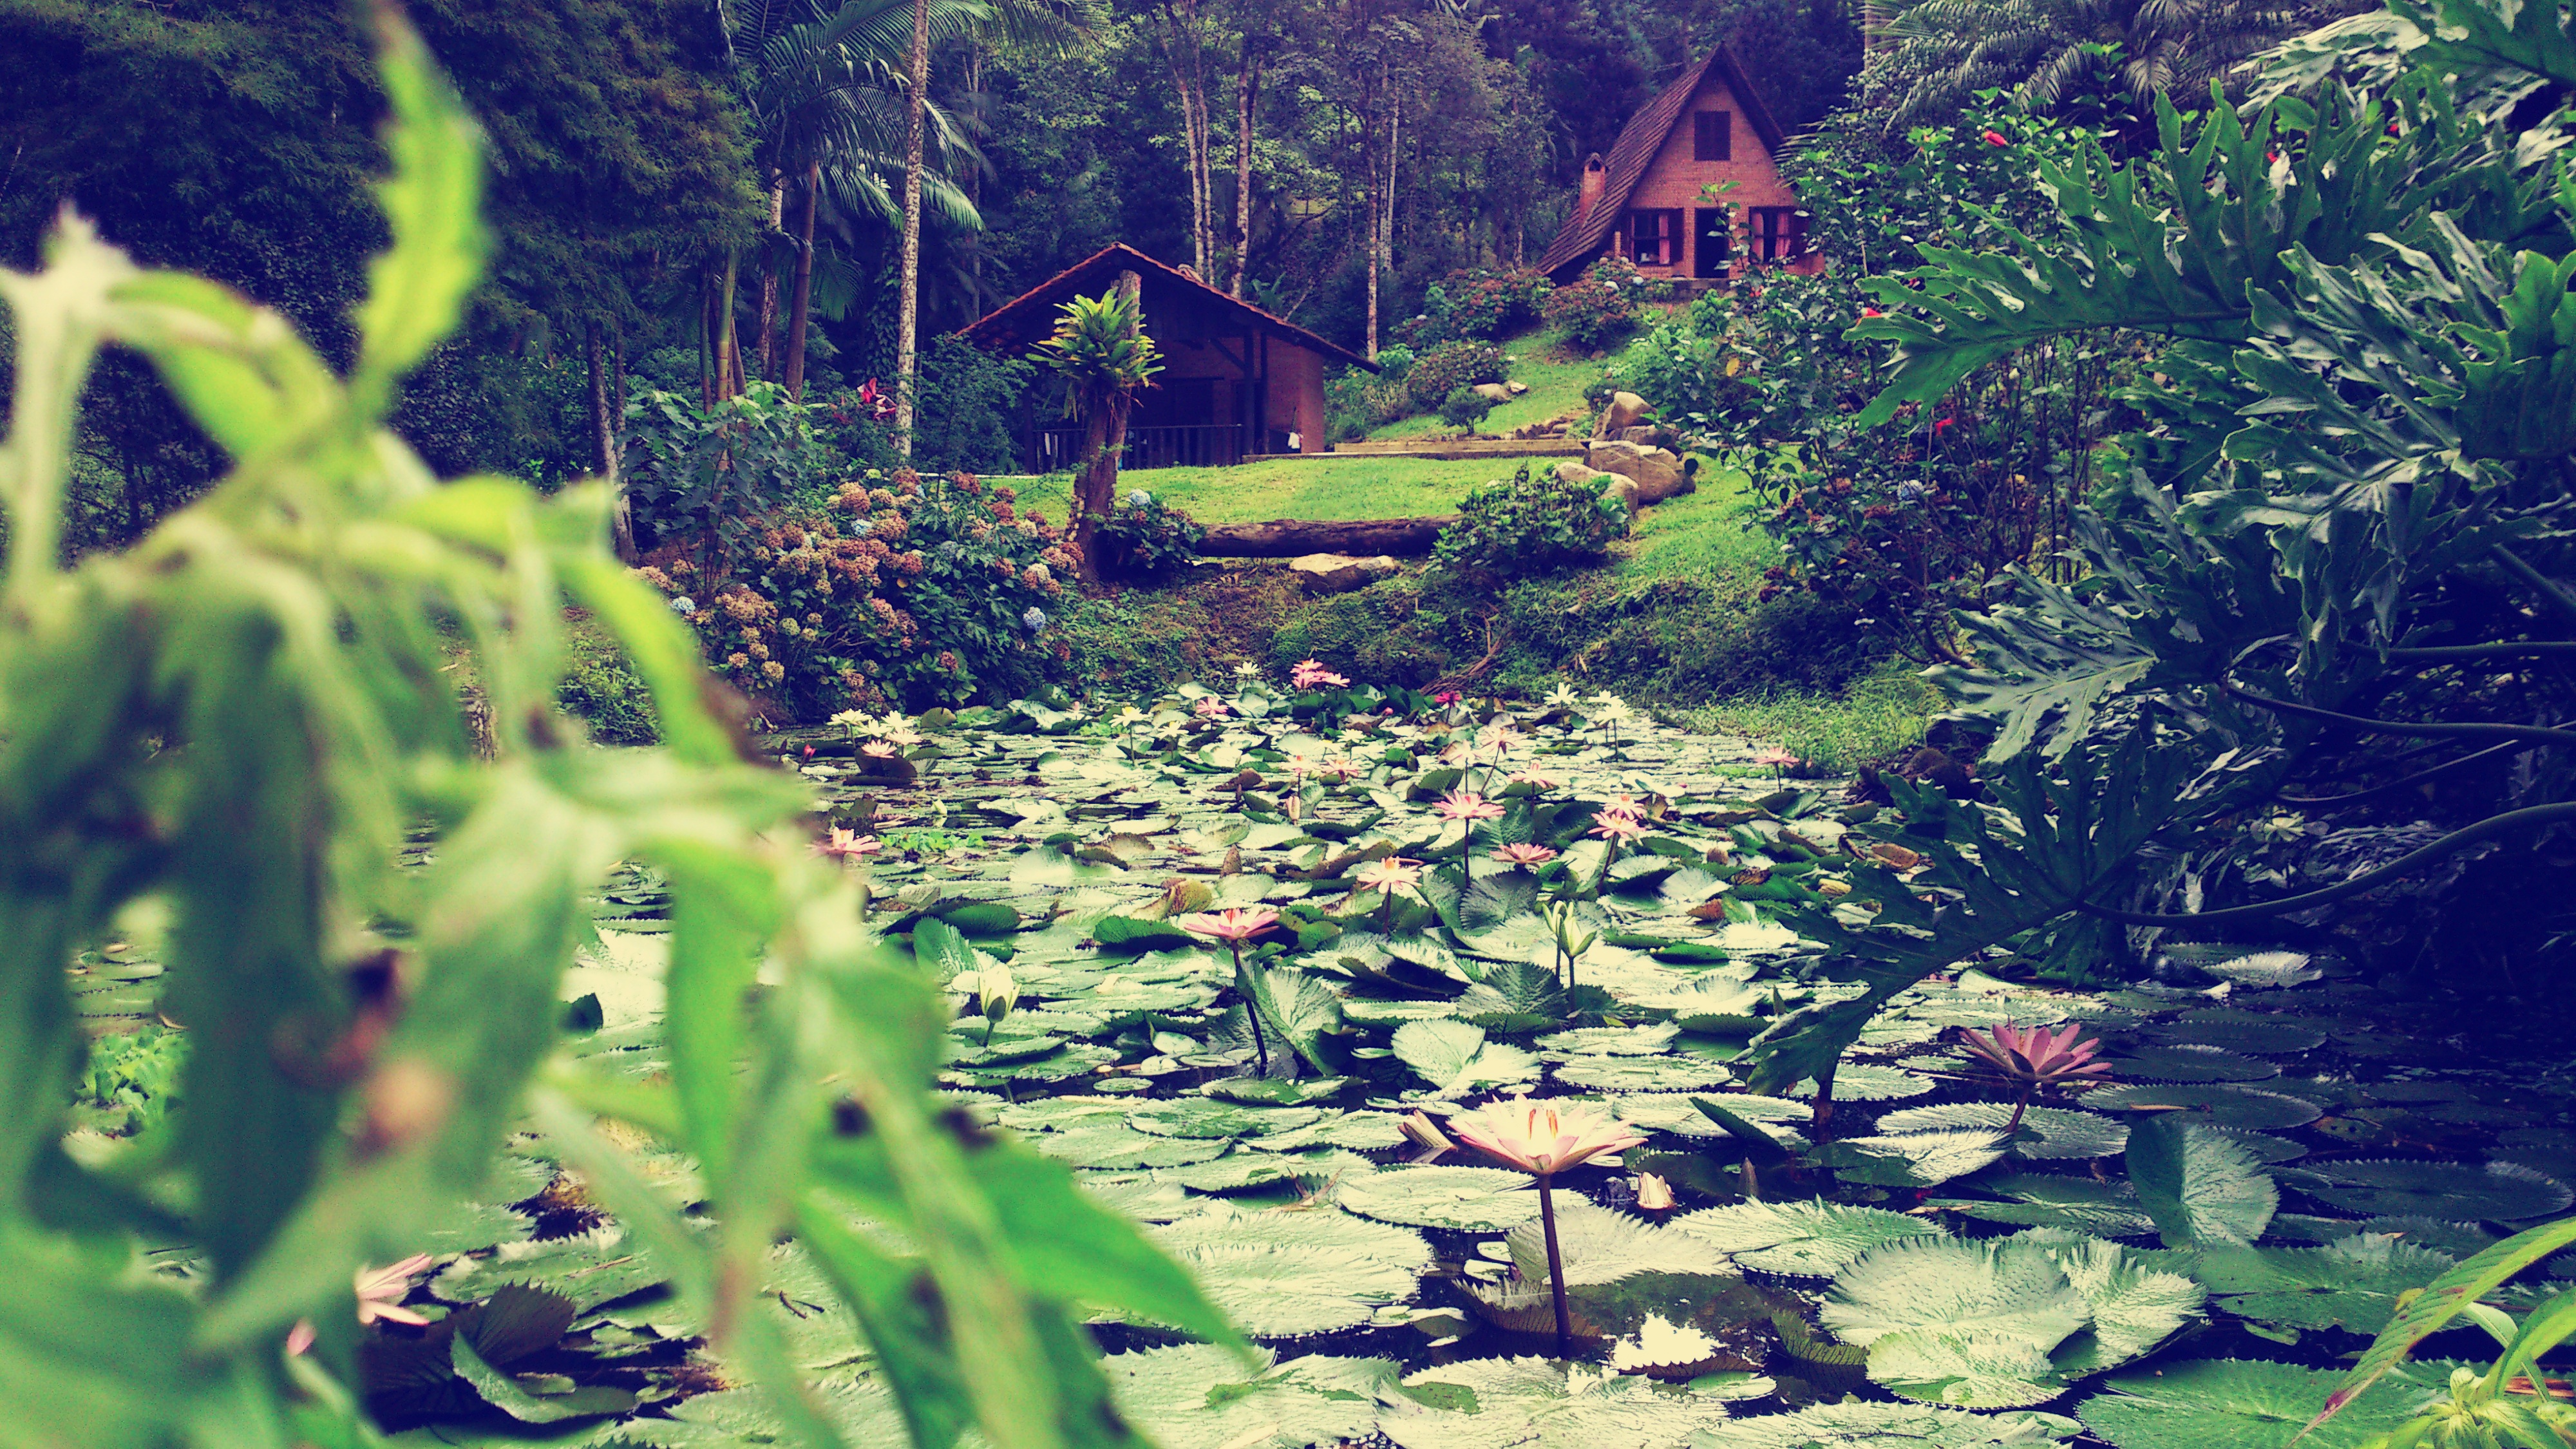
landscape, forest, wilderness, meadow, leaf, flower, pond, green, jungle, terrain, flora, vegetation, rainforest, woodland, habitat, ecosystem, natural environment